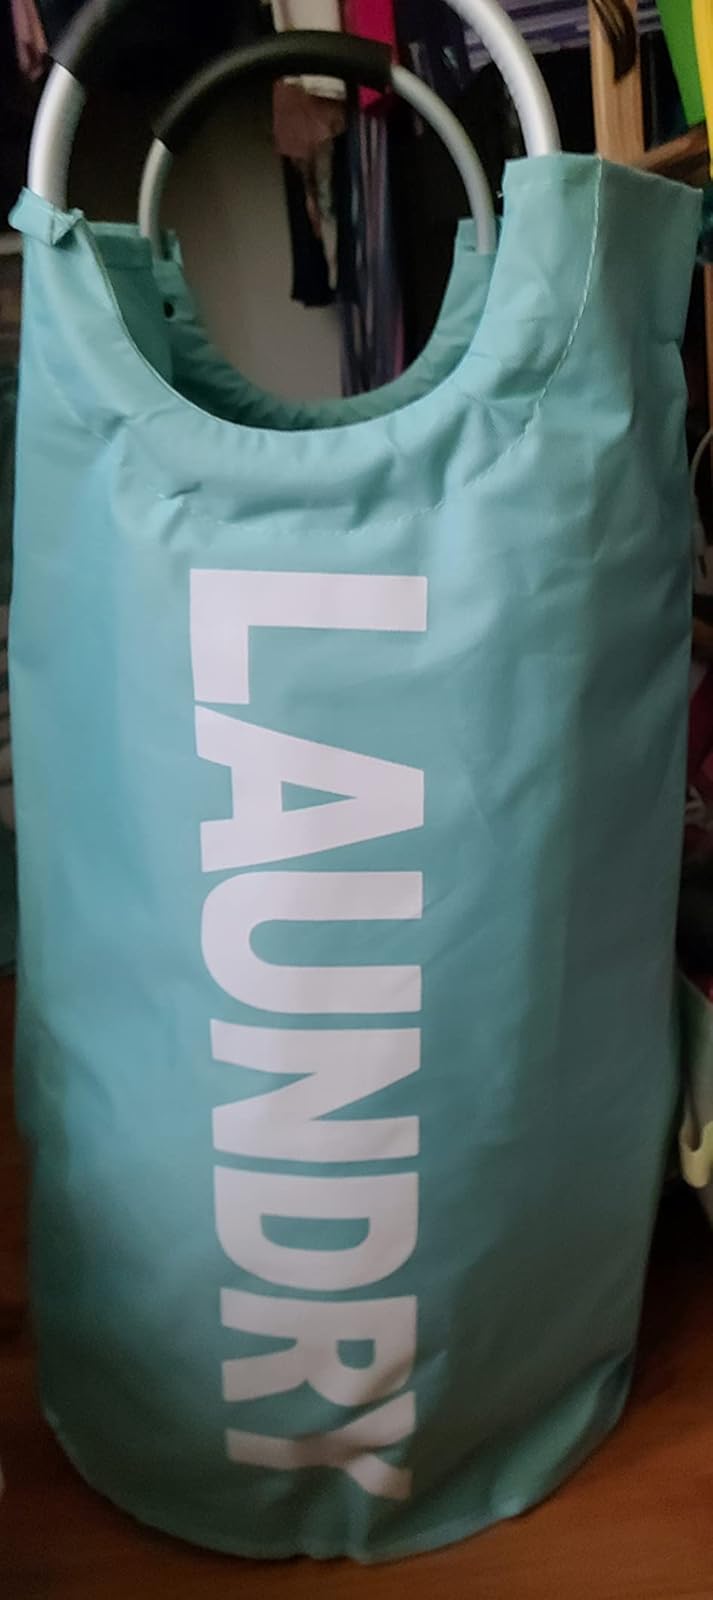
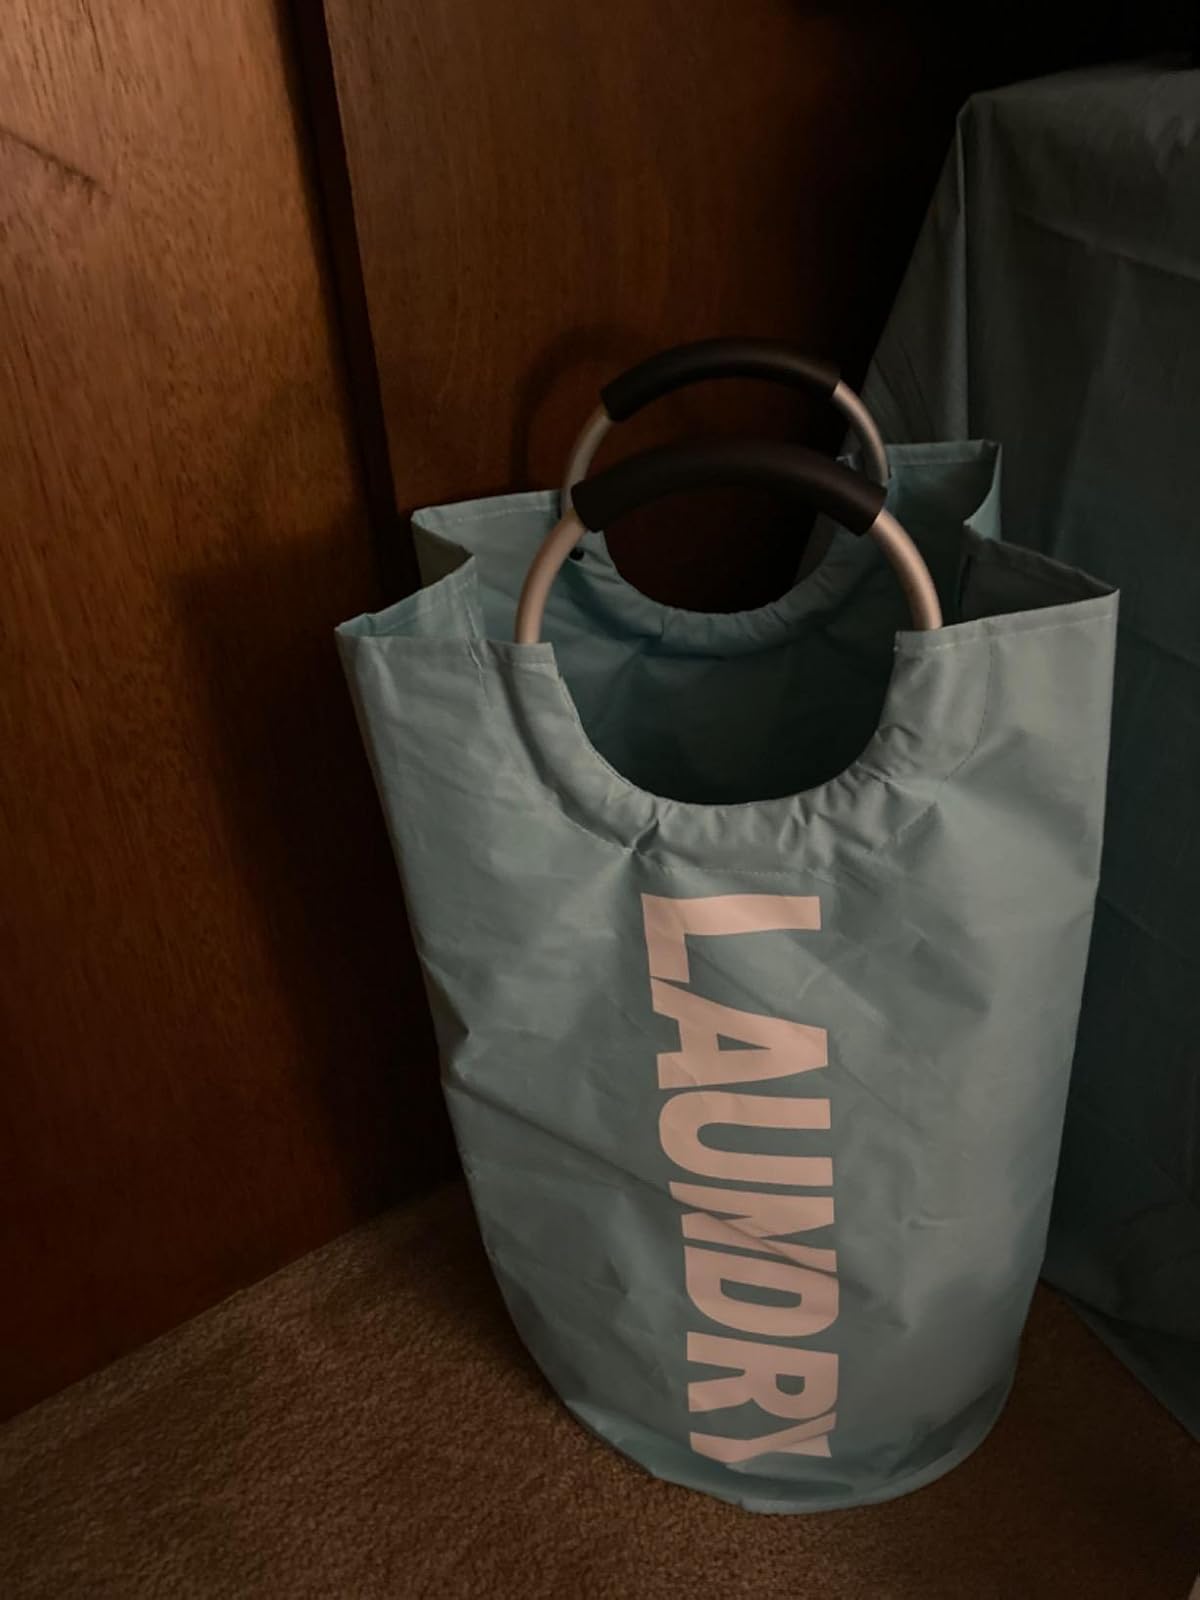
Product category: items_hamper
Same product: yes